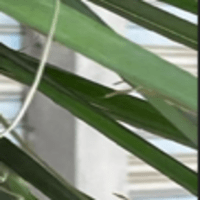
Label: Healthy sample